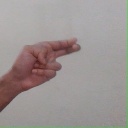
अक्षर: ह